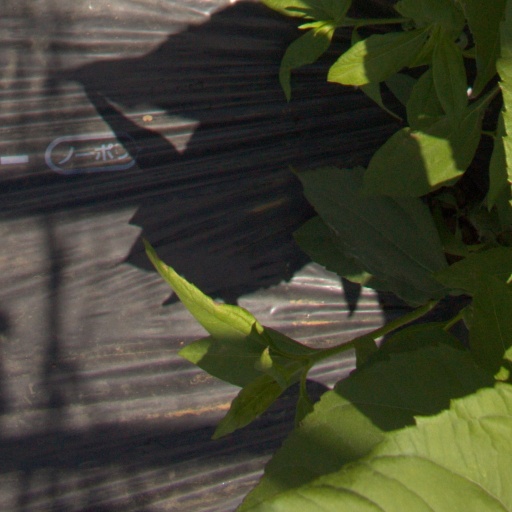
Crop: Jerusalem artichoke